Carrier air wing

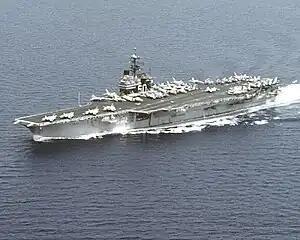
CVW-17 aboard in 1992.

In the mid 1970s the Navy decommissioned its Anti-Submarine Aircraft Carriers (CVS) and its Attack Carriers (CVA) were re-designated CV. The VS and HS squadrons of the former Anti-Submarine Air Groups joined the Carrier Air Wings and the HS squadrons, in addition to their Anti-Submarine role, assumed the search and rescue (SAR) and plane guard roles formerly filled by the HC detachments. By the early 1980s, typical air wings were replacing F-4 Phantom IIs with Grumman F-14 Tomcats on Forrestal, Kitty Hawk, Enterprise and Nimitz class carriers and with F/A-18 Hornets onboard Midway class carriers. LTV A-7 Corsair IIs were also being replaced with F/A-18s, while Grumman KA-6D Intruder tankers and A-6E bombers with aerial refueling pods had replaced A-3s as tankers. EA-6B Prowlers had largely replaced EA-3s in the VAQ mission, although detachments of EA-3s from fleet air reconnaissance squadrons (VQ) soldiered on through the late 1980s as ELINT aircraft until replaced by the Lockheed ES-3A Shadow in the carrier-based VQ mission. The North American RA-5C Vigilante was also phased out in January 1980, replaced by F-14 Tomcats with Tactical Air Reconnaissance Pods (TARPS). The typical Carrier Air Wing of this period consisted of the following.